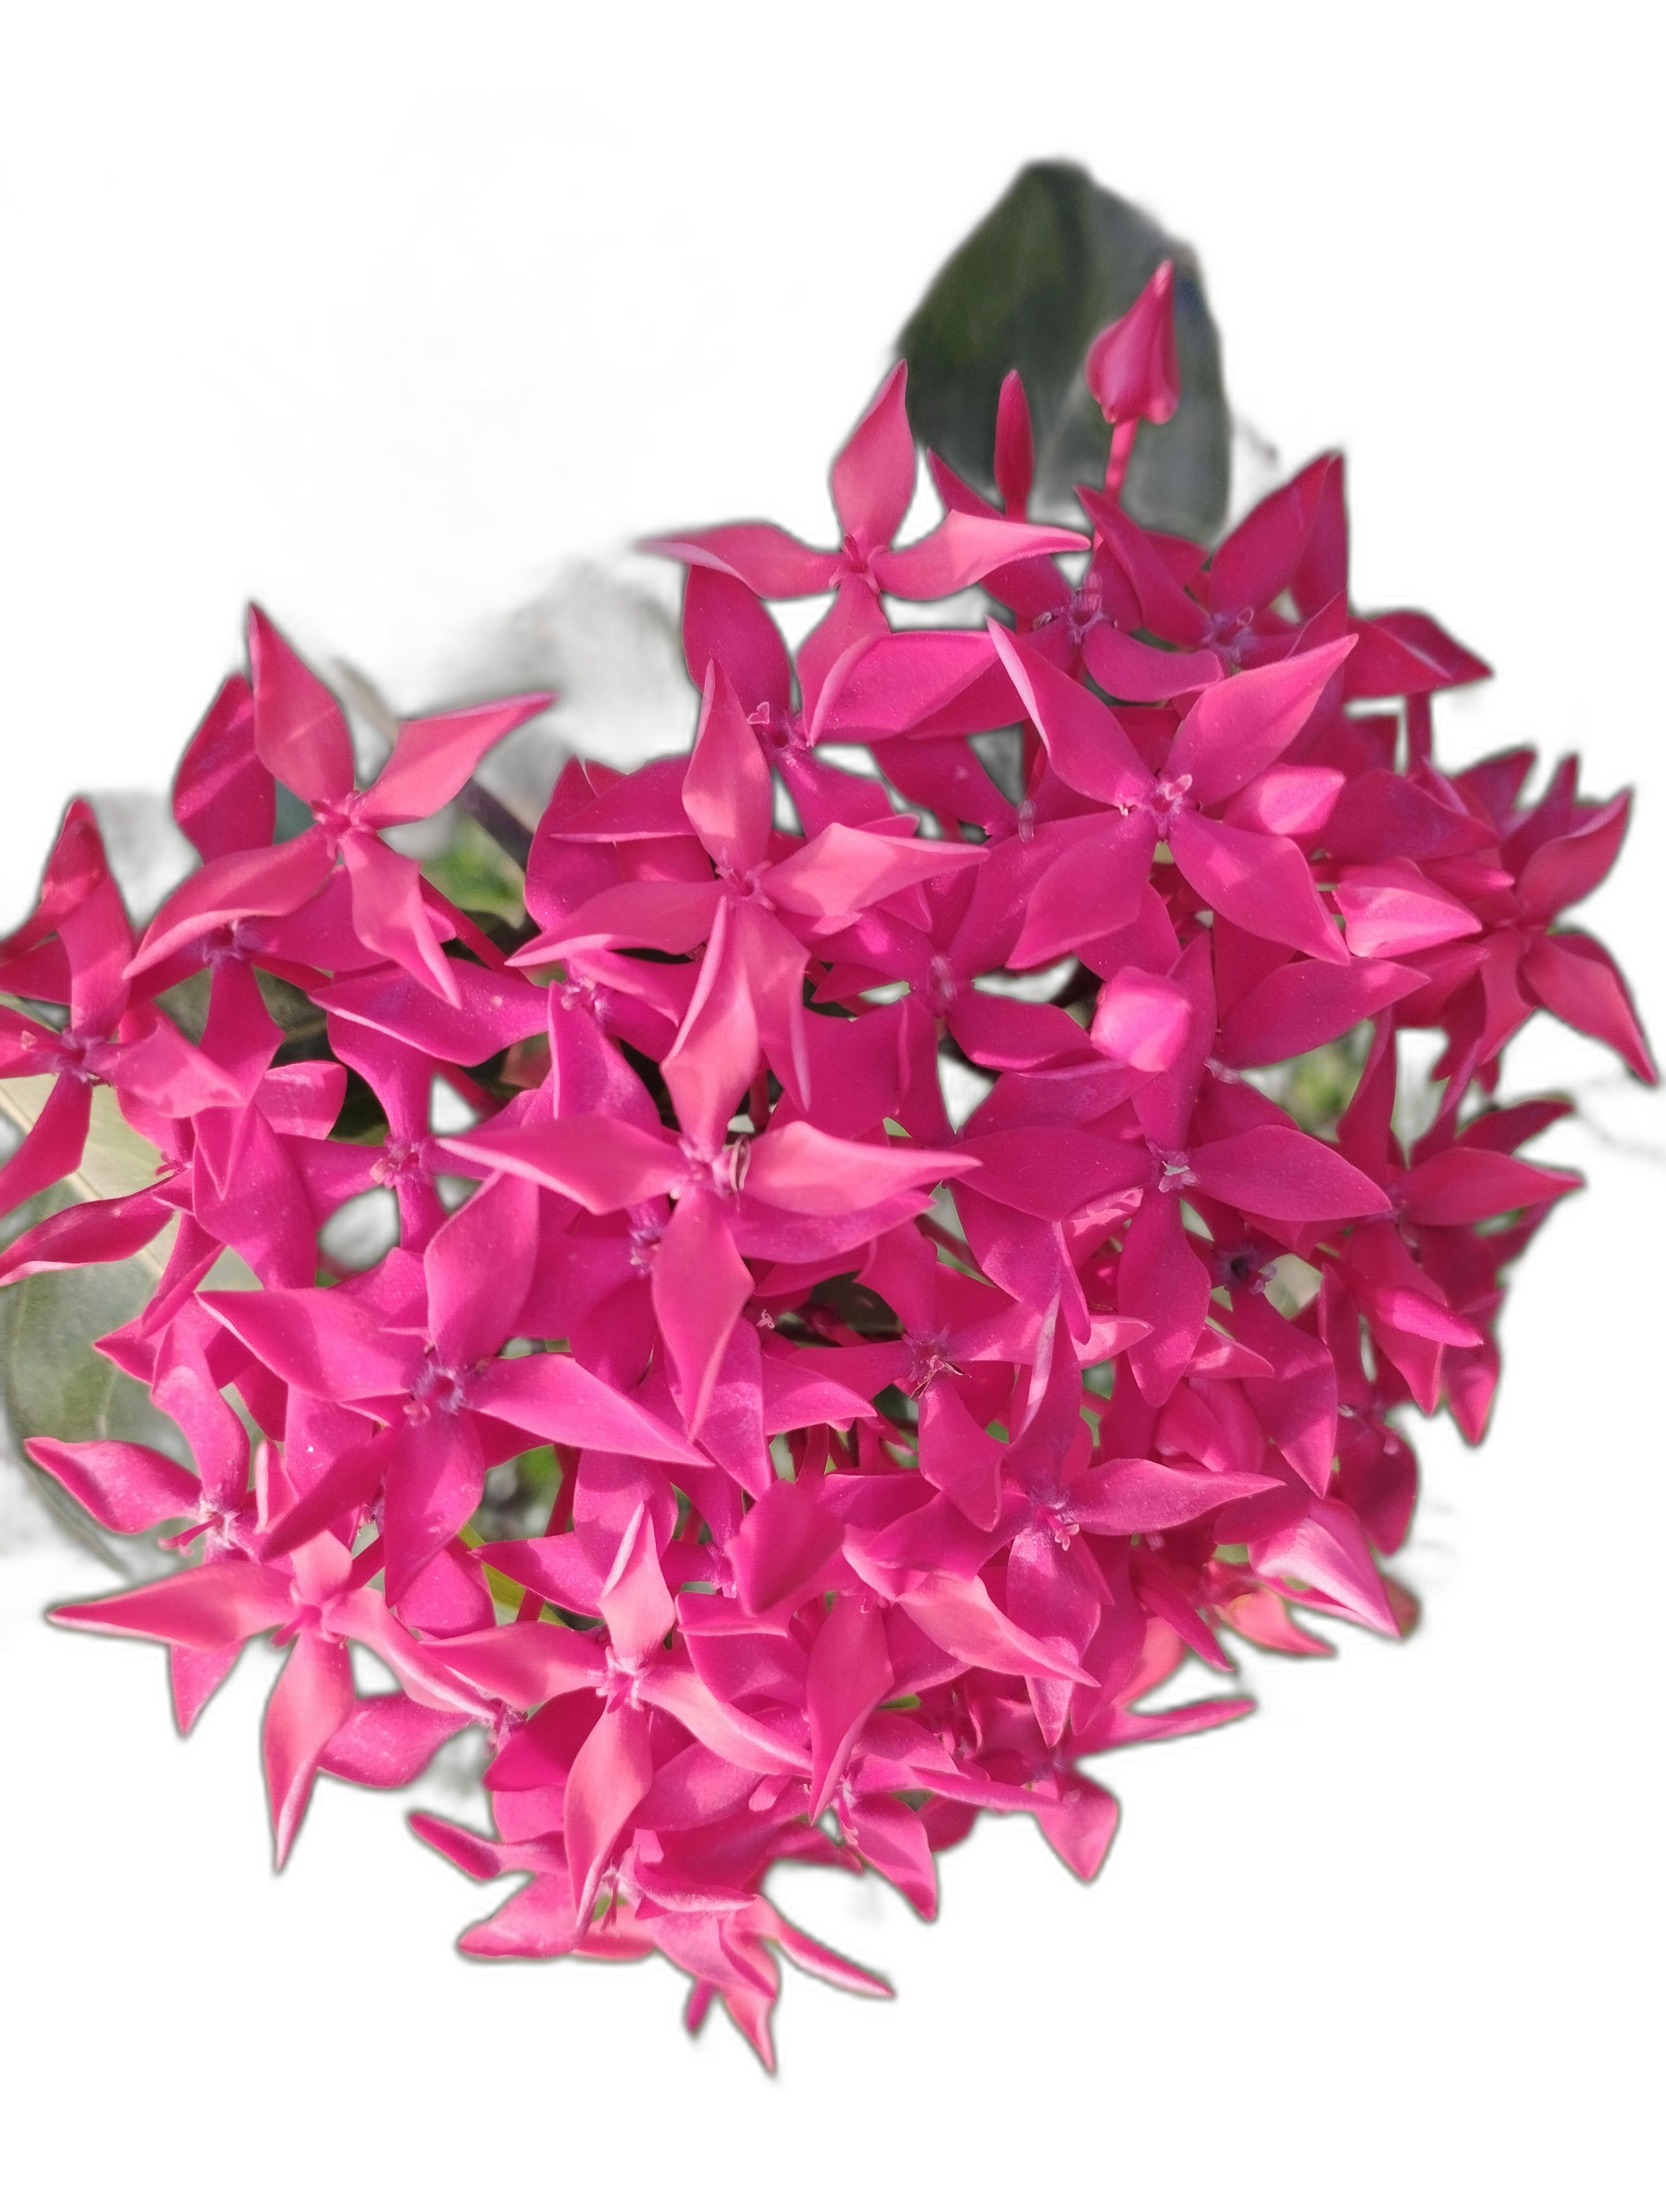
Label: Jungle geranium